Delta Cultural Center

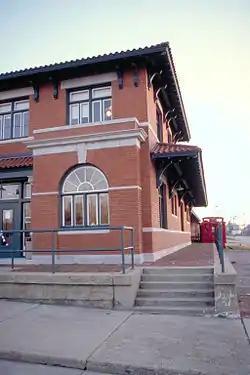
Helena Depot, main site of the museum

The Delta Cultural Center in downtown Helena, Arkansas, is a cultural center and museum of the Department of Arkansas Heritage. It is dedicated to preserving and interpreting the culture of the Arkansas Delta. They also partner with other cultural organizations to interpret different cultural elements.